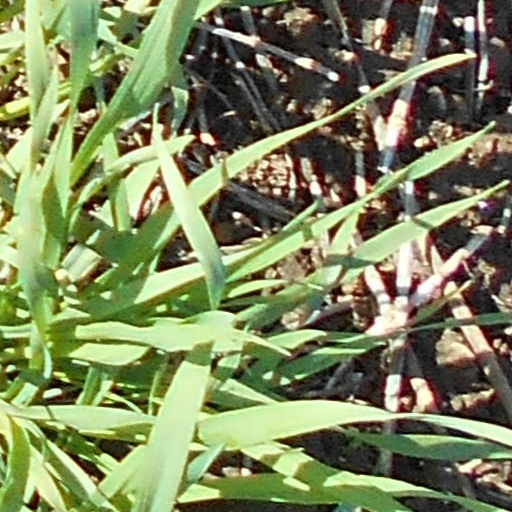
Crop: wheat